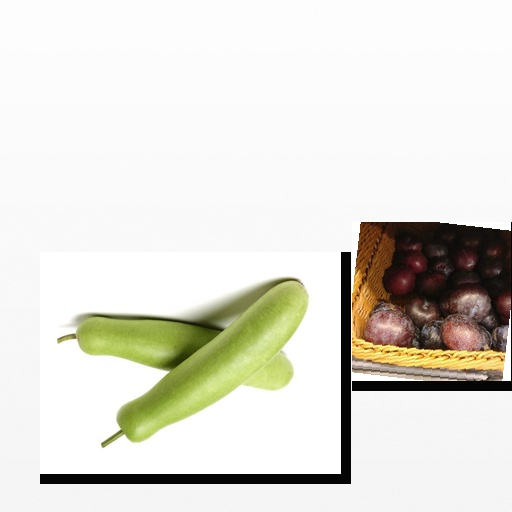
Food items: bottle_gourd, plum